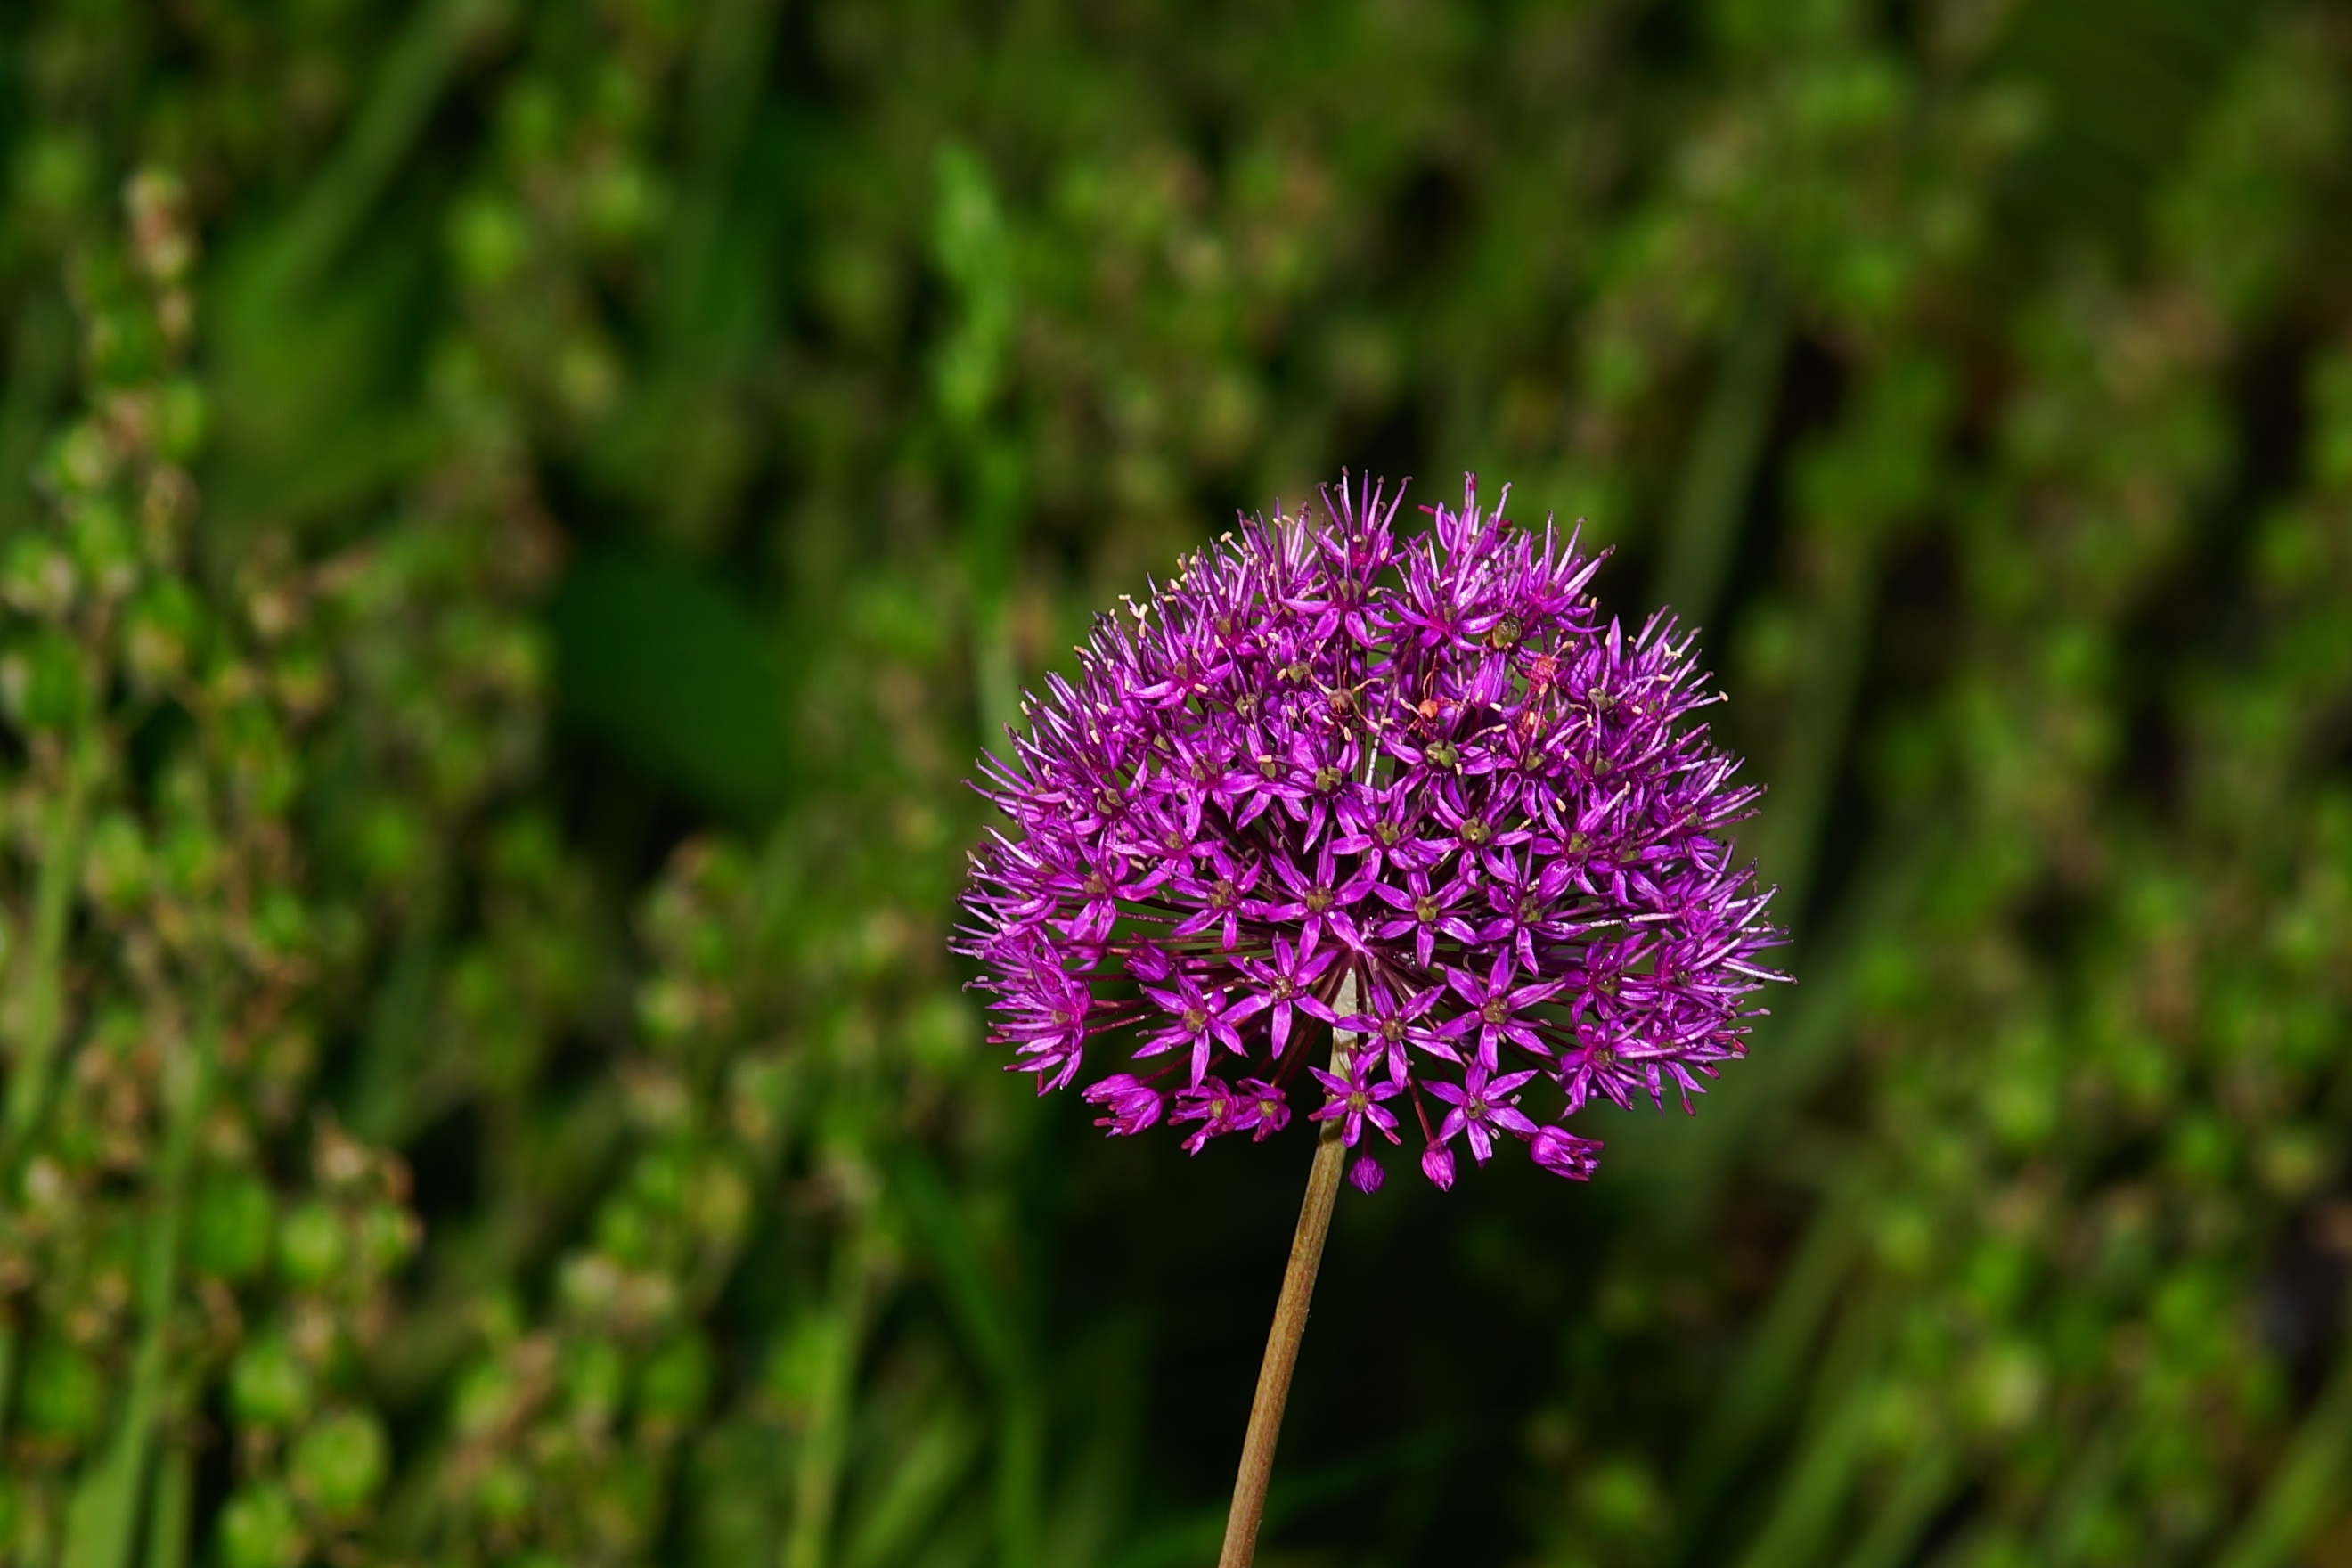
nature, grass, blossom, plant, meadow, prairie, sunlight, flower, purple, bloom, spring, herb, romantic, botany, colorful, garden, close, flora, wildflower, bright, mood, purple flower, noble, filigree, macro photography, flowering plant, grass family, plant stem, land plant, onion genus